Redfin

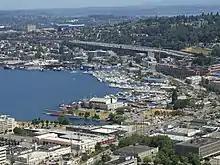
Redfin headquarters are in the Hill7 Building, in South Lake Union, Seattle

Redfin, a subsidiary of Rocket Companies, provides real estate brokerage services in the United States and Canada.